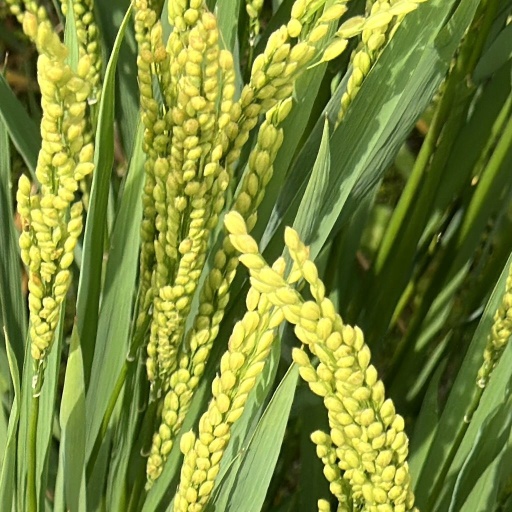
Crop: rice